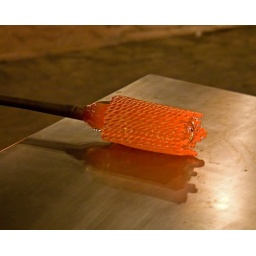
More views in the process of making a glass Candy Cane bowl at the Glass House, Greenfield Village, Dearborn, Michigan